Damnatio memoriae

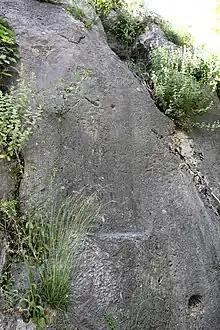
The erased rock relief at Sirkeli Höyük that is believed to be of Mursili III.

One case of "damnatio memoriae" is known for the ancient Hittite empire. Mursili III was a king of the Hittites for about seven years in 1282–1275 BC, before being overthrown by his uncle Hattusili III who assumed the throne.